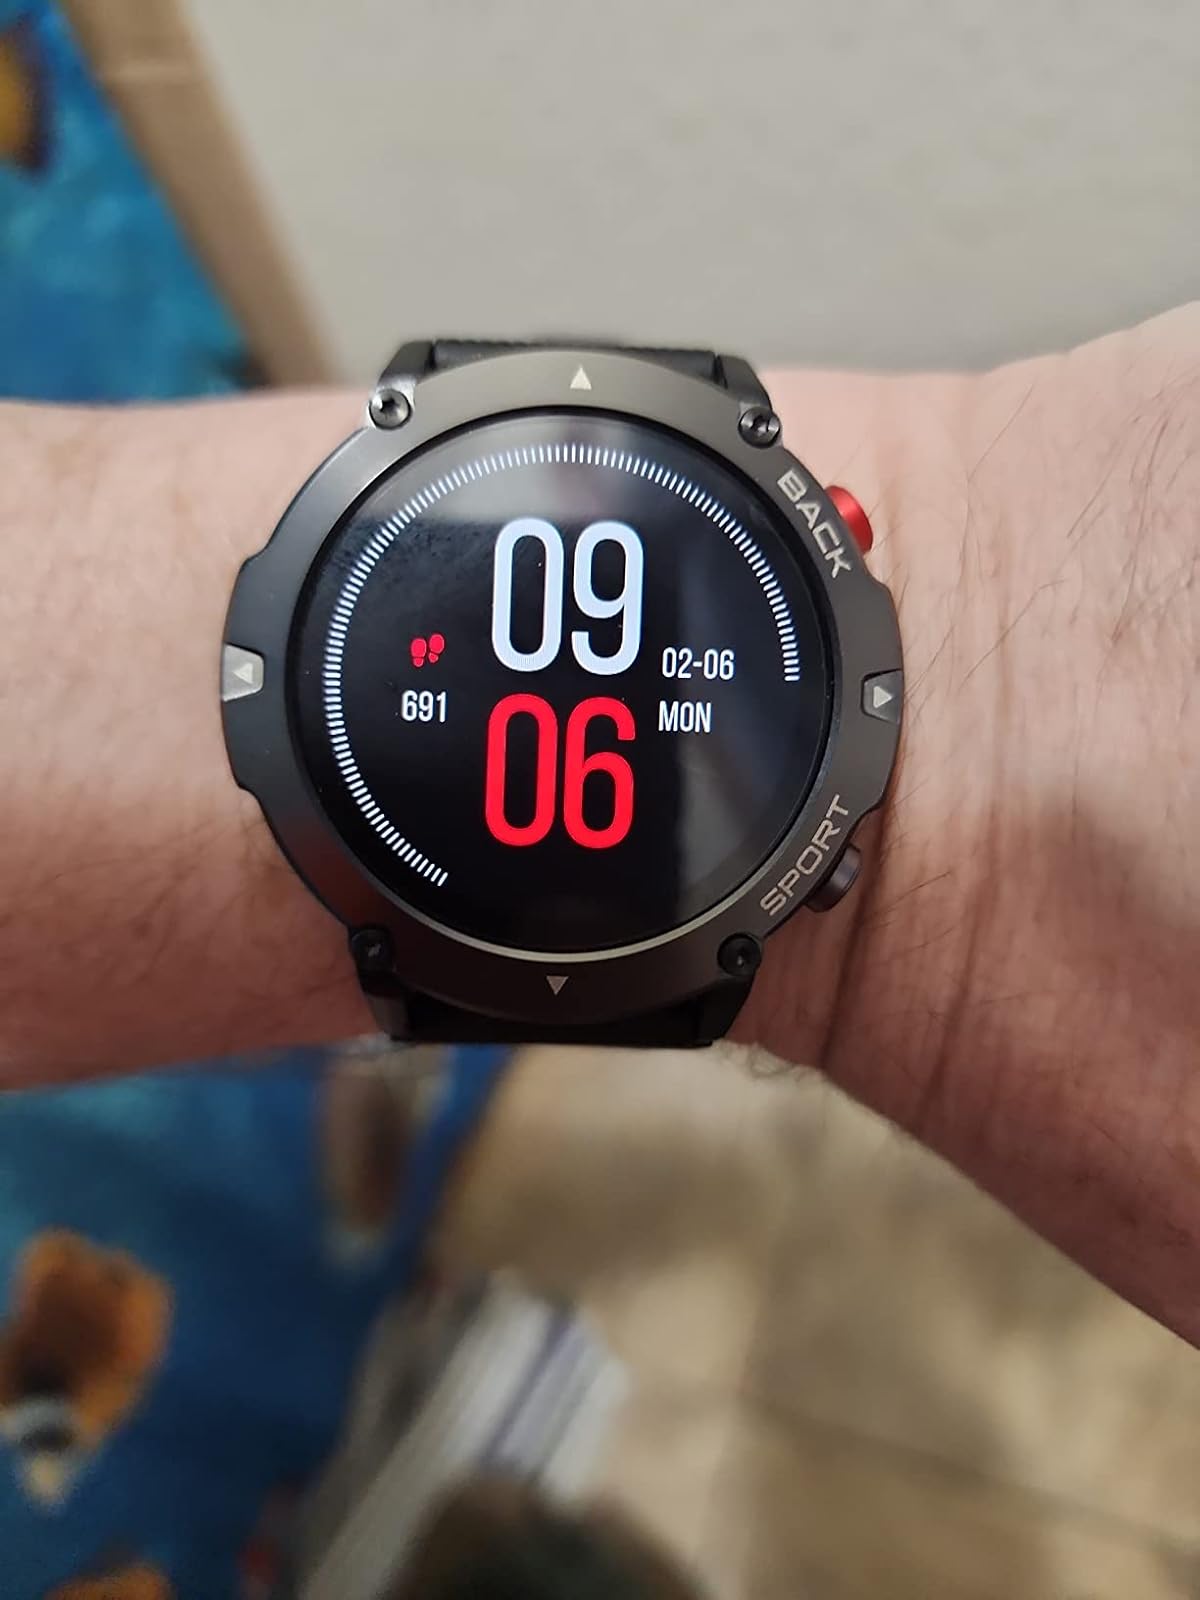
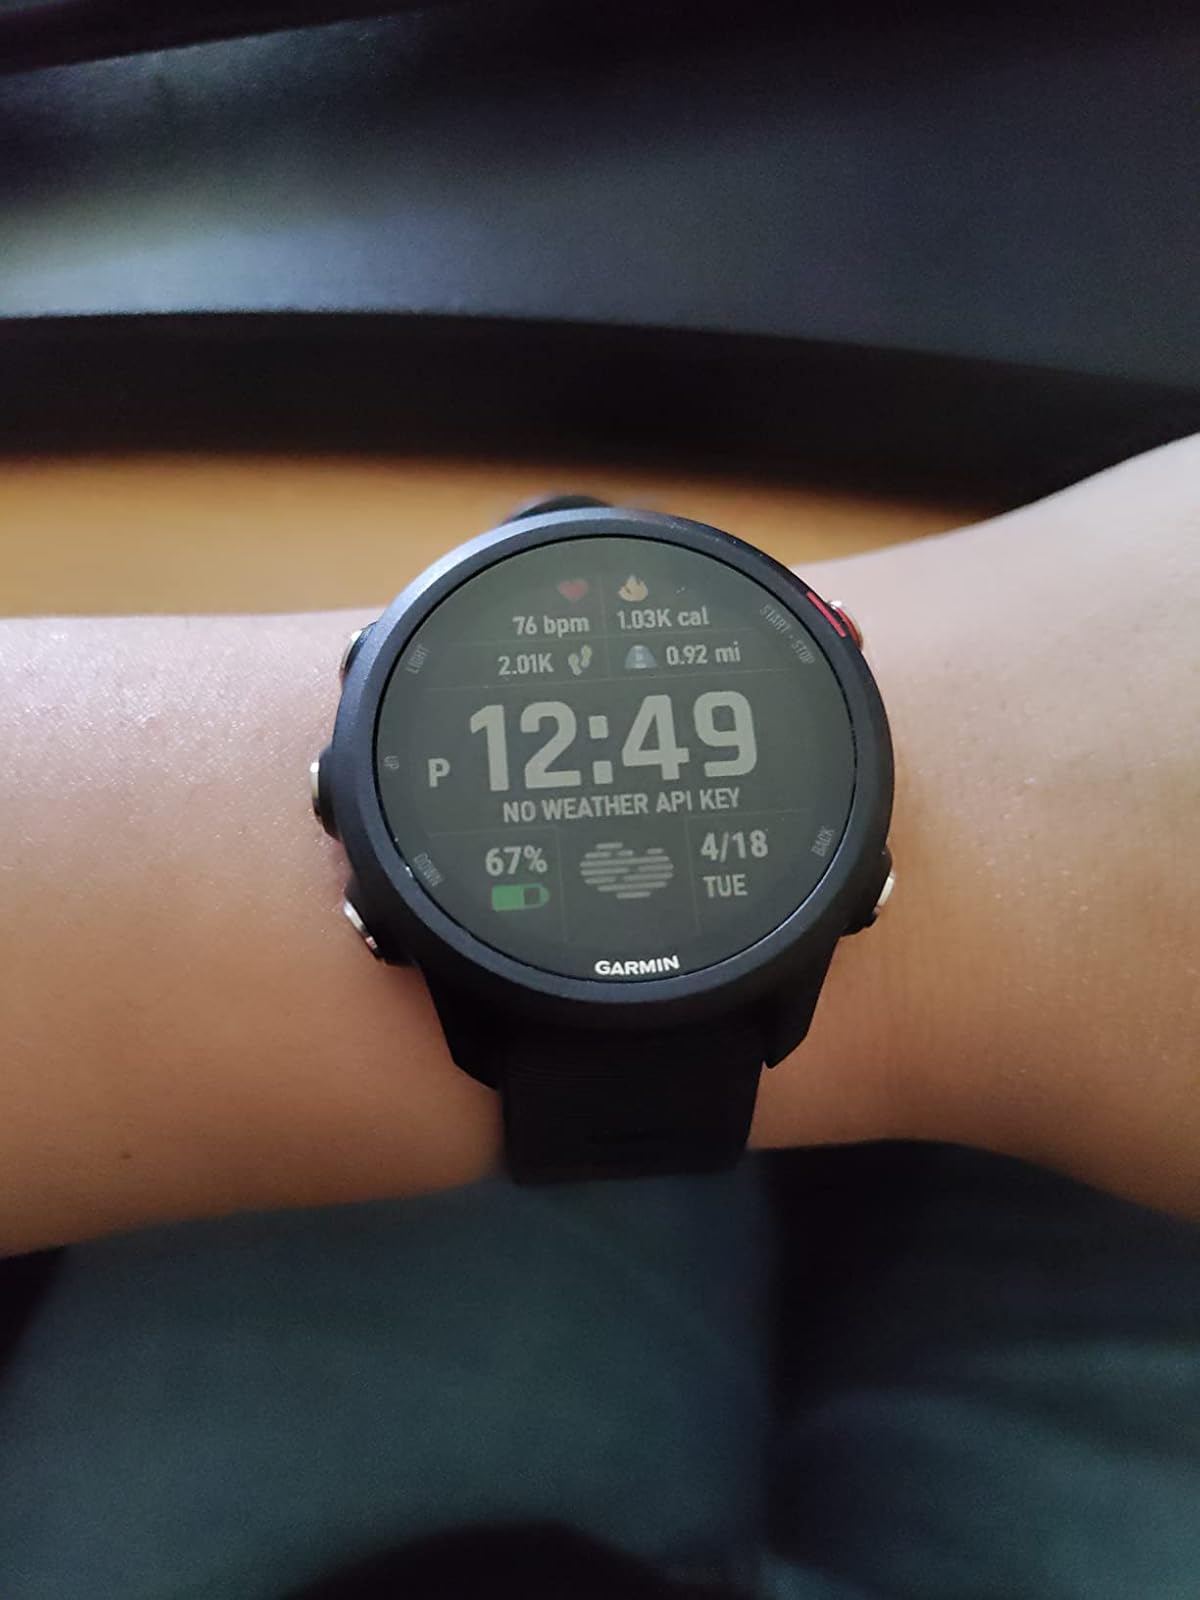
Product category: smartwatch
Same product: no